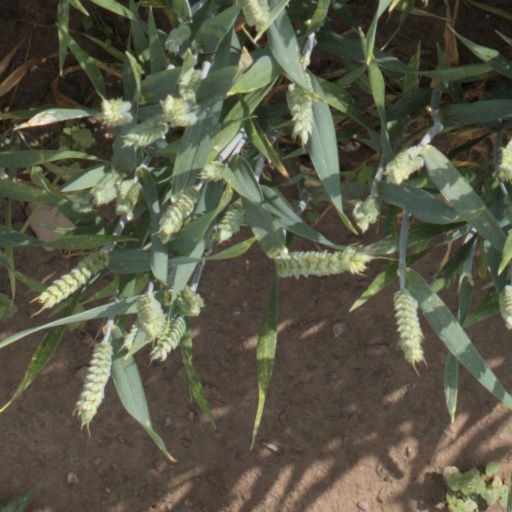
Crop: wheat